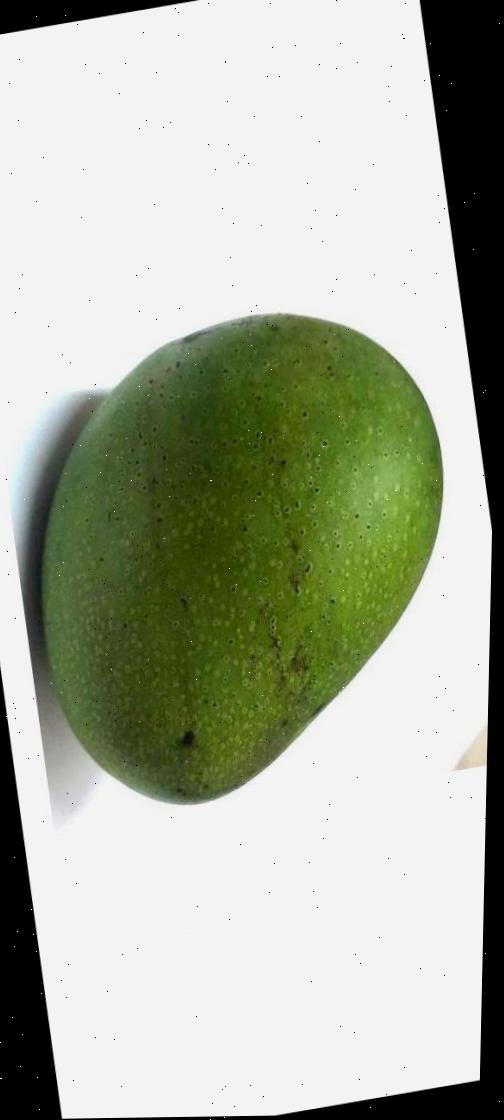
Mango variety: Ashshina Zhinuk